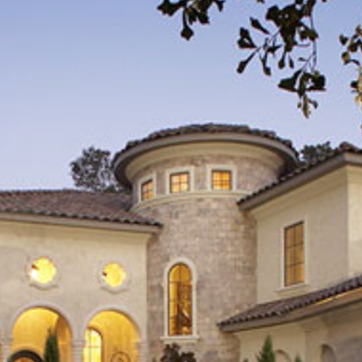
Material: glass